Union of Pioneers of Yugoslavia

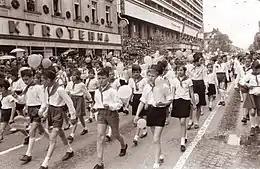
Pioneers at the 1961 1st of May parade in Ljubljana

The organization was founded on December 27, 1942. It was a substructure within the League of Communist Youth and, after 1948, the League of Socialist Youth. It published "Male novine". The organization was divided into younger pioneers (7–11 years) and older pioneers (11–15 years).